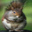
Label: squirrel